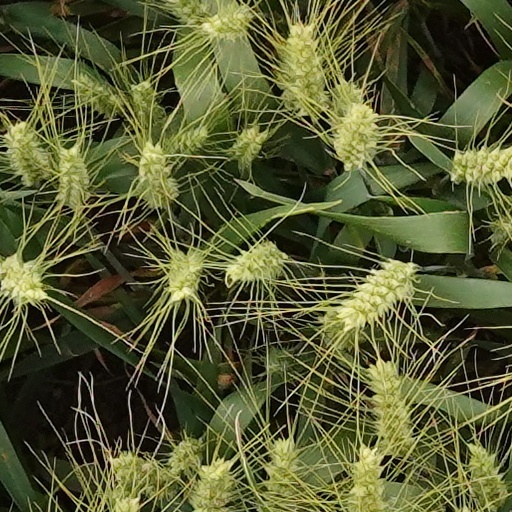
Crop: wheat